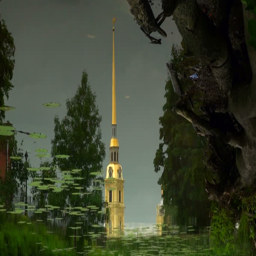
the spire is reflected in the water .